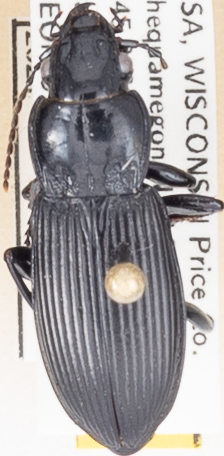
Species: Pterostichus melanarius melanarius
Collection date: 2021-08-24
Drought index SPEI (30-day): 0.578
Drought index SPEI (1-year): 0.144
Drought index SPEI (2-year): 1.242